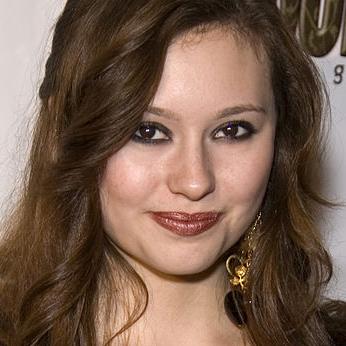
Age: 14